Serenity (band)

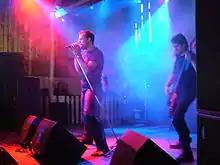
Serenity in concert, early 2007.

Although some labels were interested to work with the band, they decided to produce a self-financed full-length album which would increase the chances for a more valuable deal including touring activities. Words Untold & Dreams Unlived was a project that took place throughout Europe. The album was recorded at Dreamscape Studios in Munich as well as at home in Austria, mixed and mastered at Finnvox Studios in Helsinki, Finland, orchestral parts were produced by Hans Valter in Czech Republic and the whole artwork was done by Seth-Design in Athens, Greece.